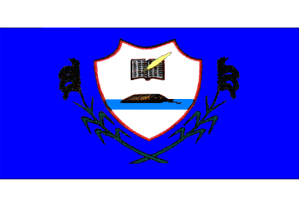
Balsas est une ville du sud de l'État du Maranhão au Brésil.